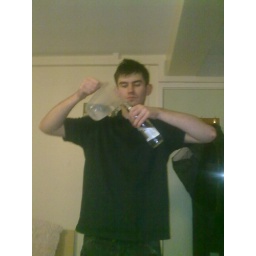
Mark filling up bottles with water in order to tune them for the filming session ahead.